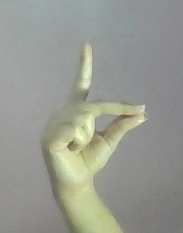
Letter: ta